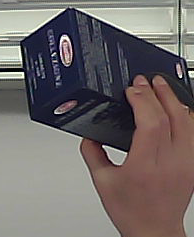
Product: barilla_lasagne